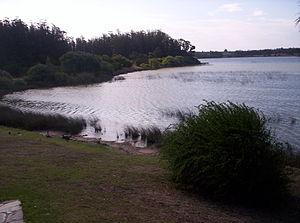
La Laguna de los Padres est un petit lac ou lagune d'Argentine située aux environs de la ville de Mar del Plata. Elle a été transformée en un grand parc public, depuis l'expropriation en 1946 de l'estancia dont elle faisait partie. On accède à la Reserva Laguna de Los Padres depuis la route n° 14 ou la route nationale 226.